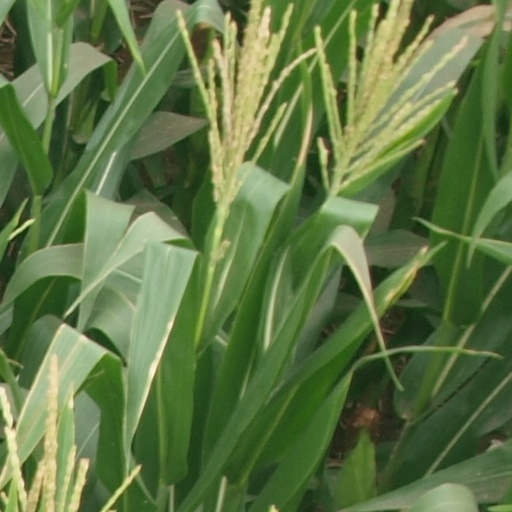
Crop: maize; corn